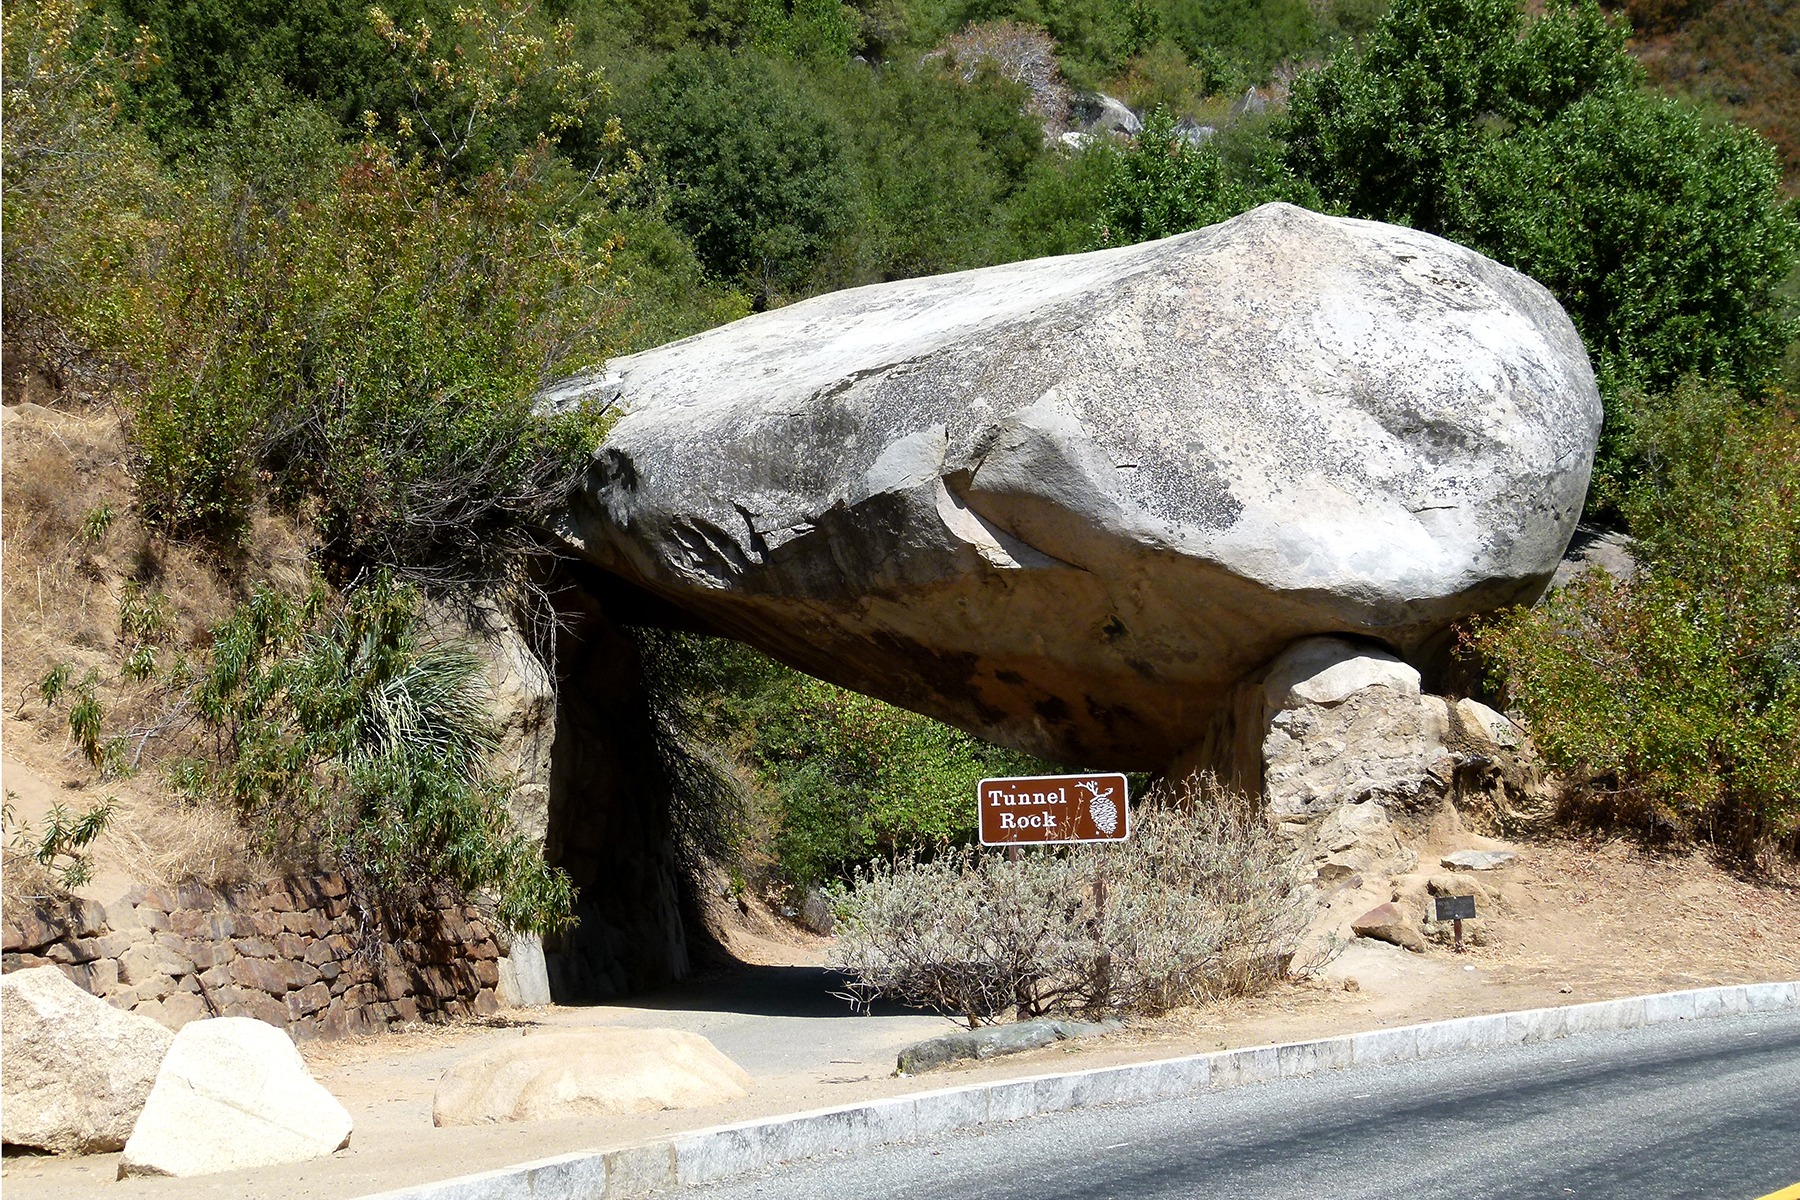
nature, rock, wall, scenery, usa, california, material, sculpture, geology, boulder, ancient history, sequoia national park, big rock, tunnel rock